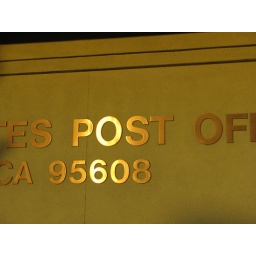
Carmichael PO sign in early morning light. I just liked the golden quality of it.